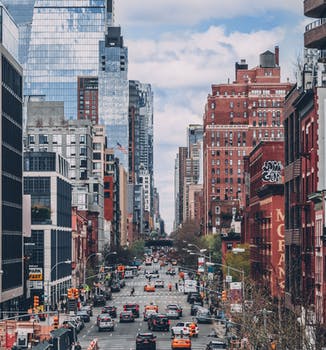
Label: No Watermark